Nicolaes Jonghelinck

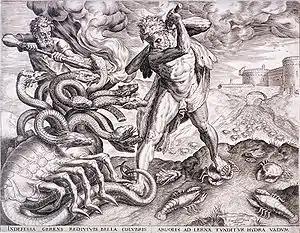
Hercules Killing the Lernaean Hydra

Another artist in Jonghelinck's collection was Frans Floris, who made ten panels of the Labours of Hercules (which are now lost and only known through later engravings). Floris also made seven compositions on the liberal arts for Jonghelinck, which were later exported to Genoa.